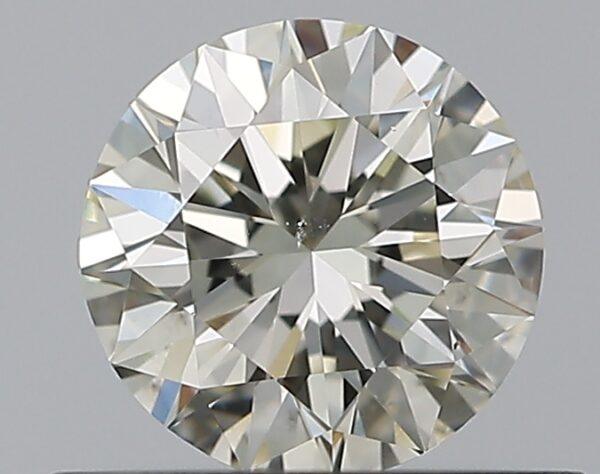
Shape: round
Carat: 0.5
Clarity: SI1
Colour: L
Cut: EX
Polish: EX
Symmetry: EX
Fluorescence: F
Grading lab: GIA
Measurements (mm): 5.07 x 5.1 x 3.17